Aubrey Woods

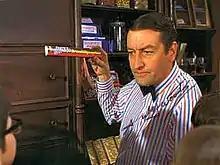
Woods as Bill, the owner of Bill's Candy Shop "Willy Wonka & the Chocolate Factory" (1971)

Aubrey Harold Woods (9 April 1928 – 7 May 2013) was an English actor. He is best remembered for playing Bill in "Willy Wonka & the Chocolate Factory", where he sang "The Candy Man".